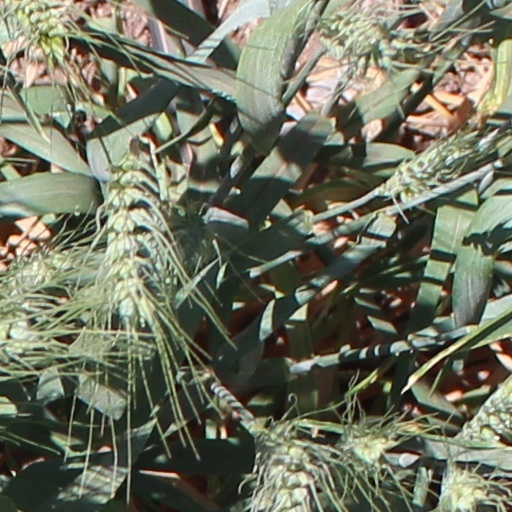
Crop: wheat